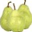
Label: pear